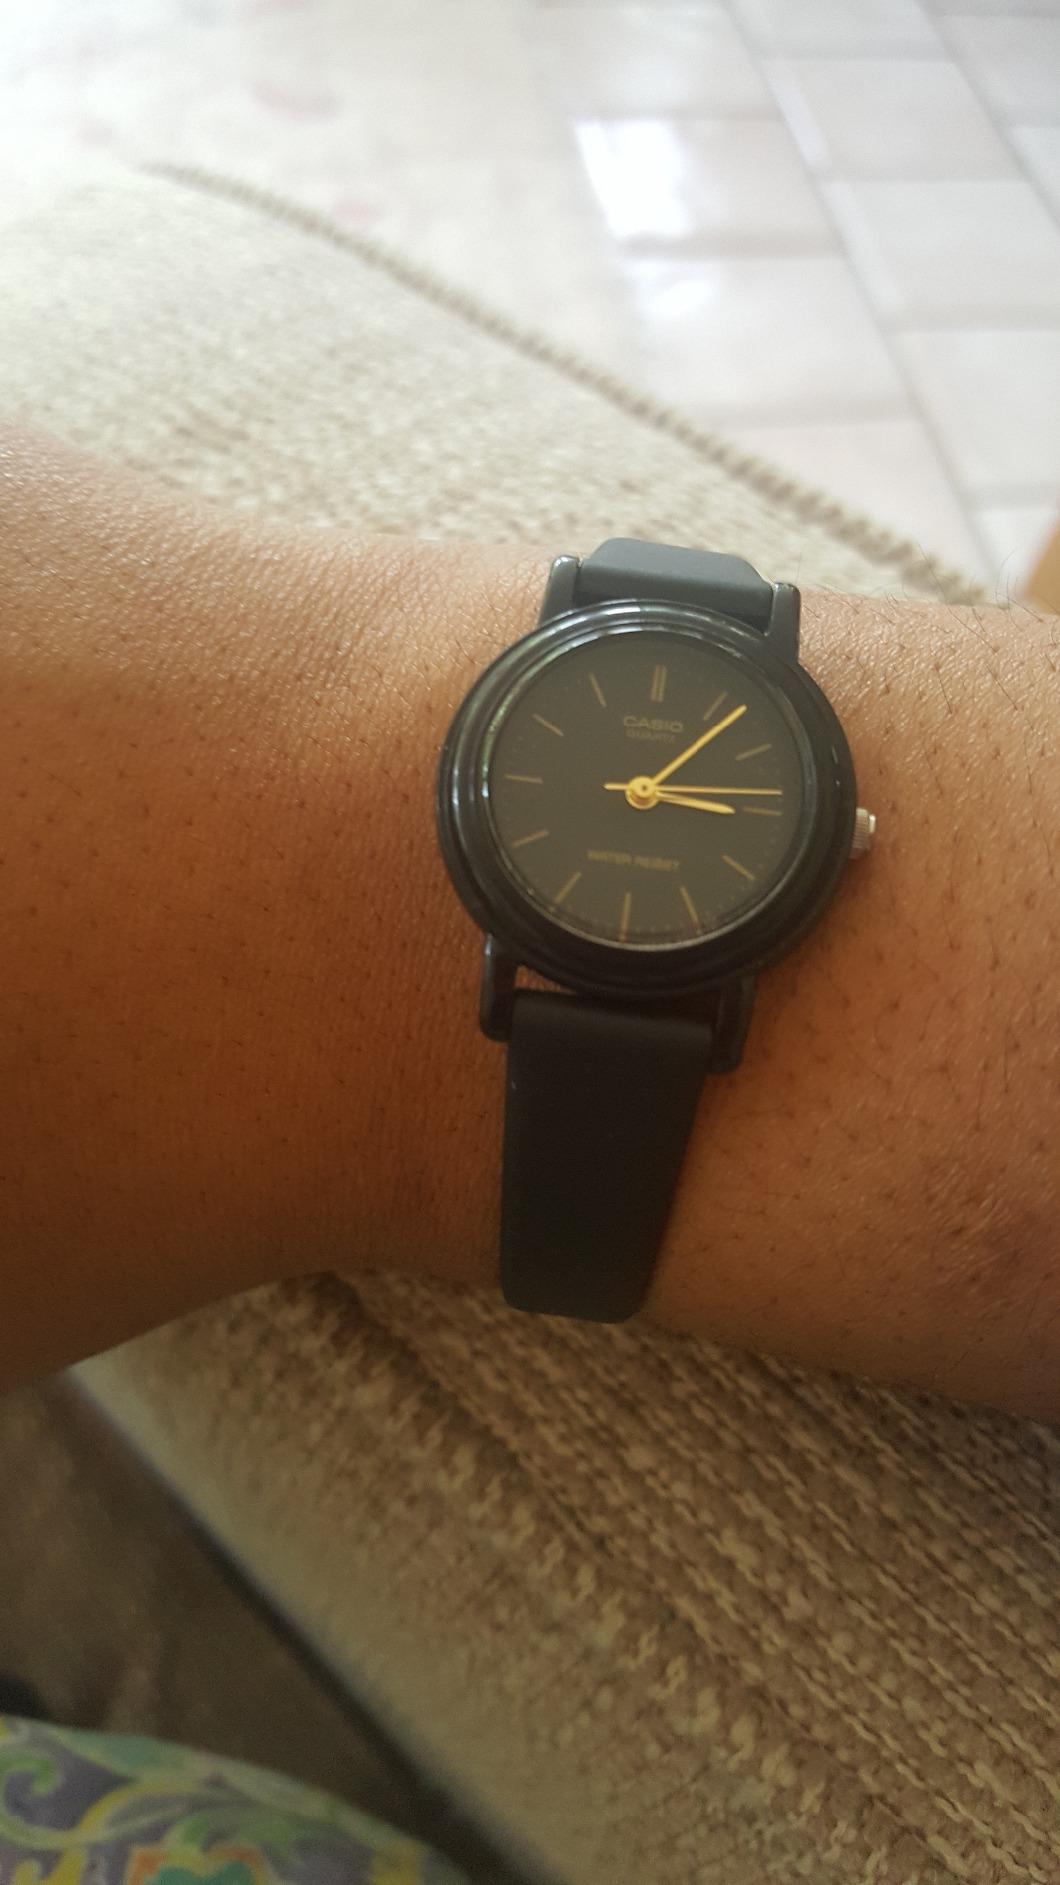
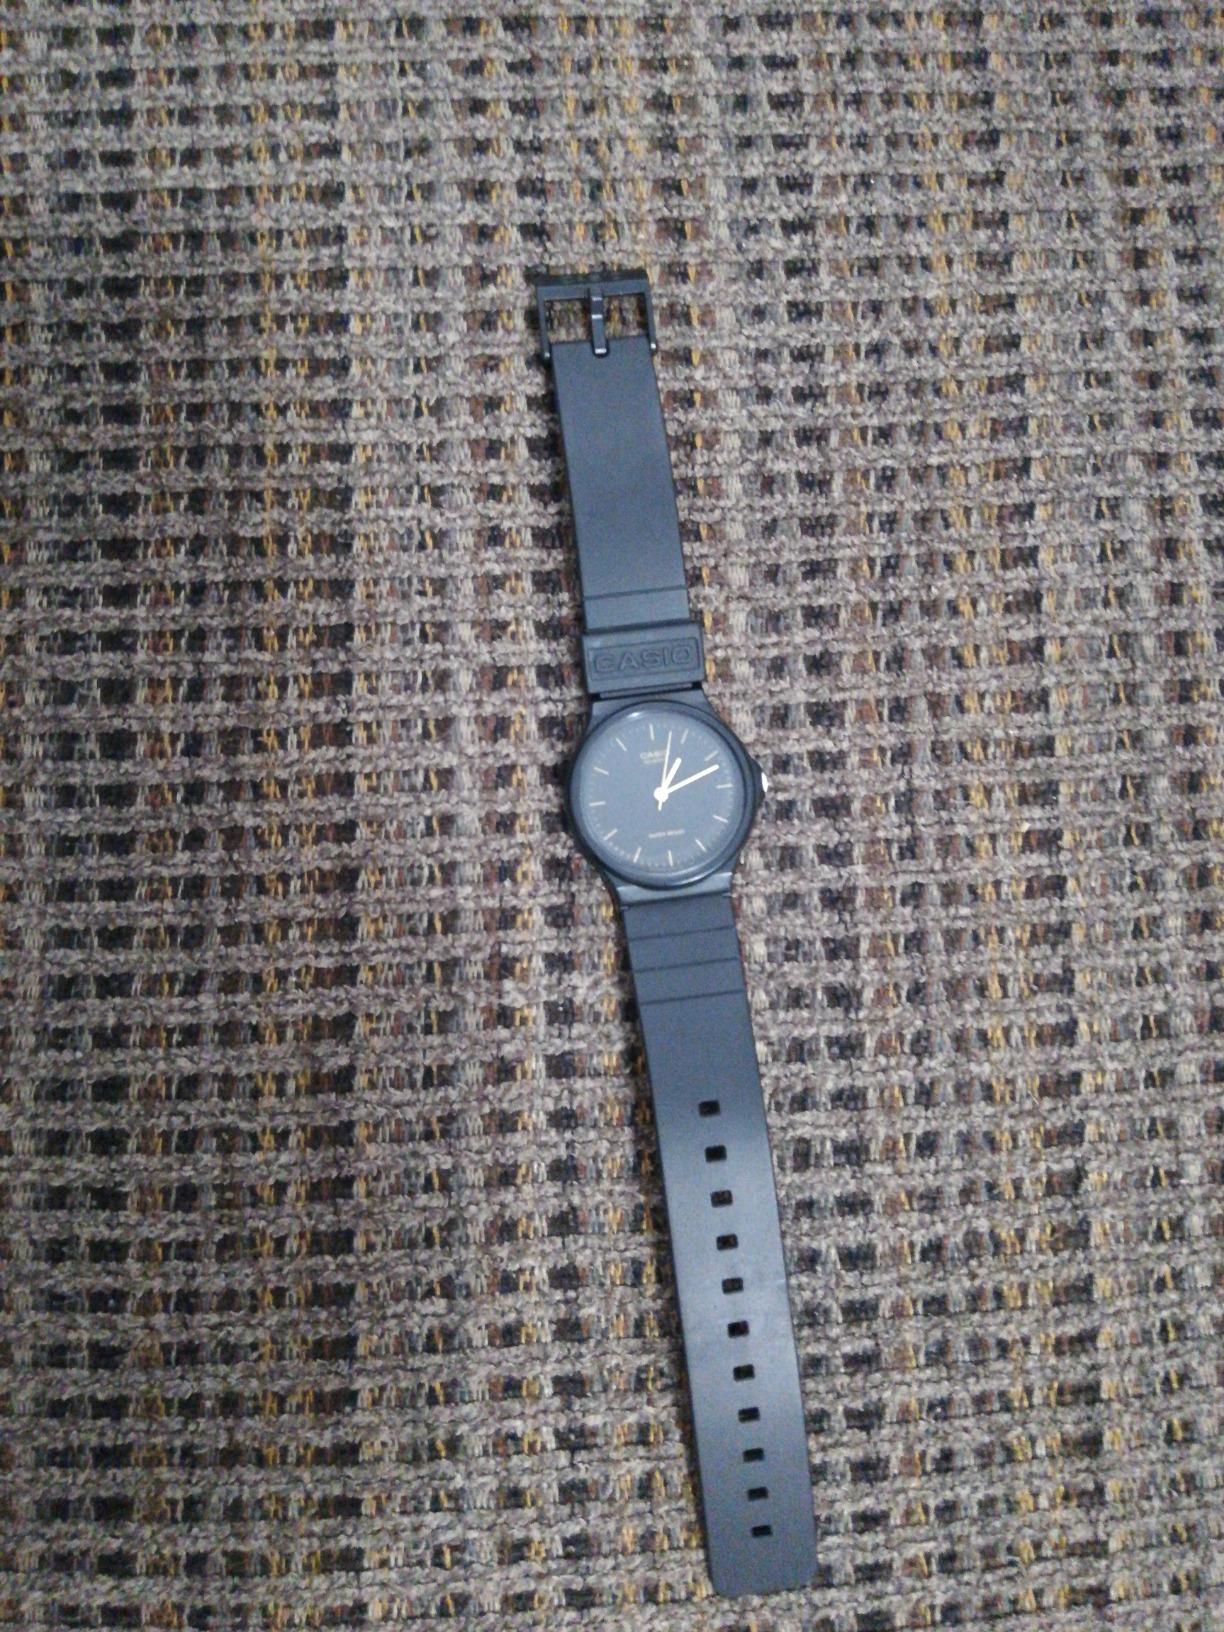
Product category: accessories_watch
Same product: no